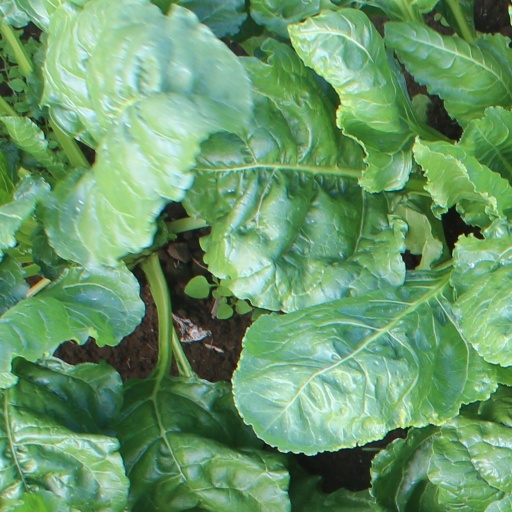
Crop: sugar beet